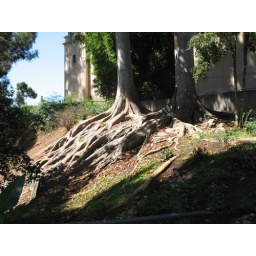
I noticed there were a number of trees at Balboa Park with large above ground root systems.